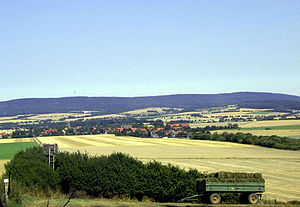
Hülsede
Udsigt over Hülsede med Deister i baggrunden
Hülsede er en by og kommune i det nordvestlige Tyskland med godt 1.000 indbyggere, beliggende i Samtgemeinde Rodenberg i den østlige del af Landkreis Schaumburg. Denne landkreis ligger i delstaten Niedersachsen.